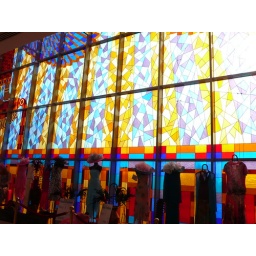
Stained glass windows in Wafi City